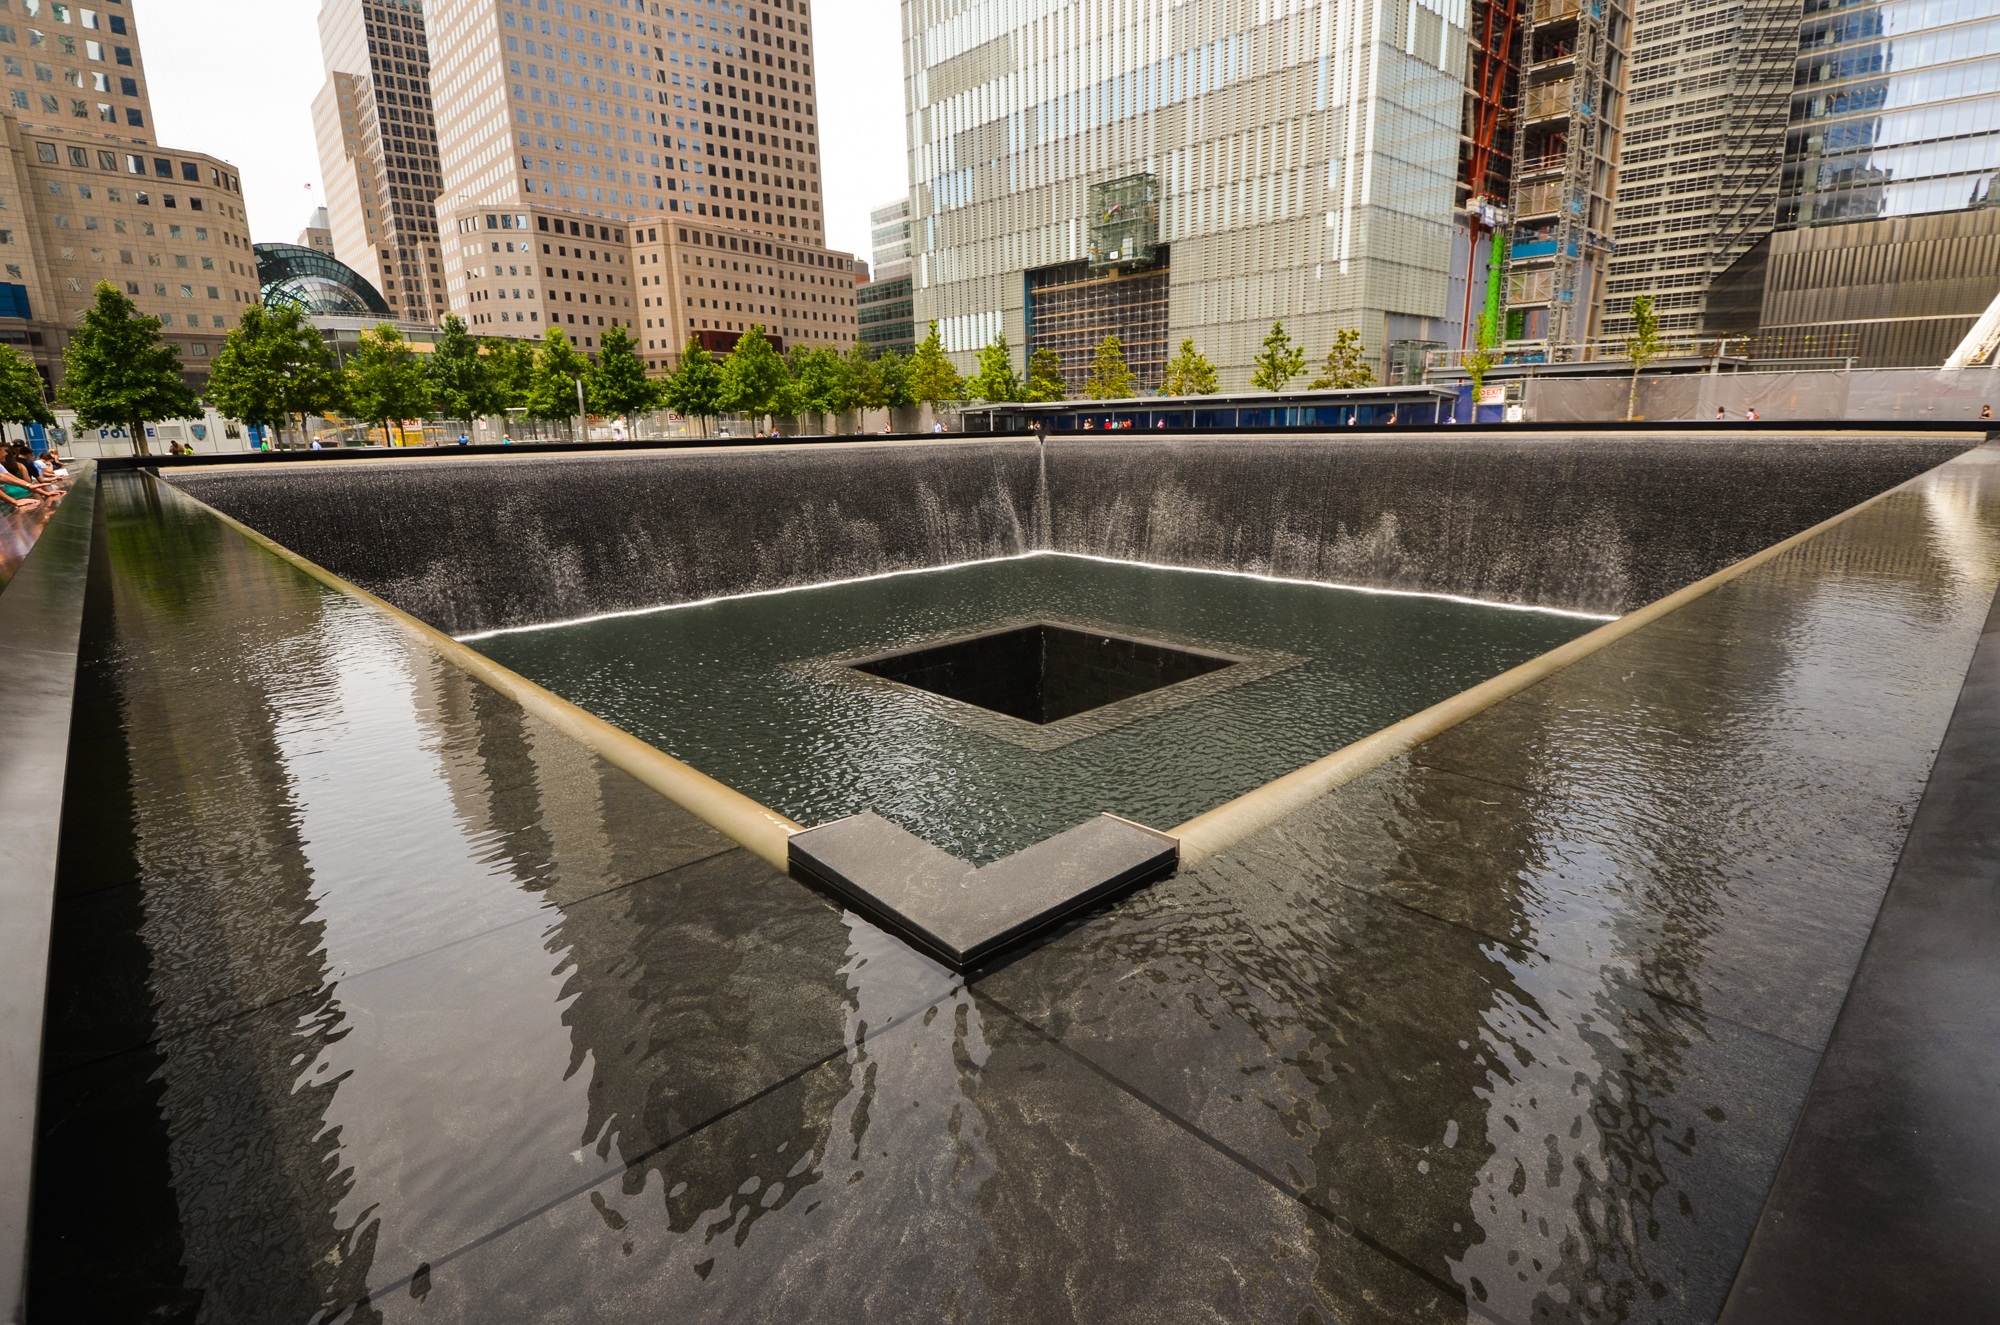
water, skyscraper, new york, manhattan, new york city, walkway, monument, reflection, swimming pool, nyc, usa, america, world trade center, waterway, memorial, september, fountain, 11, water feature, reflecting pool